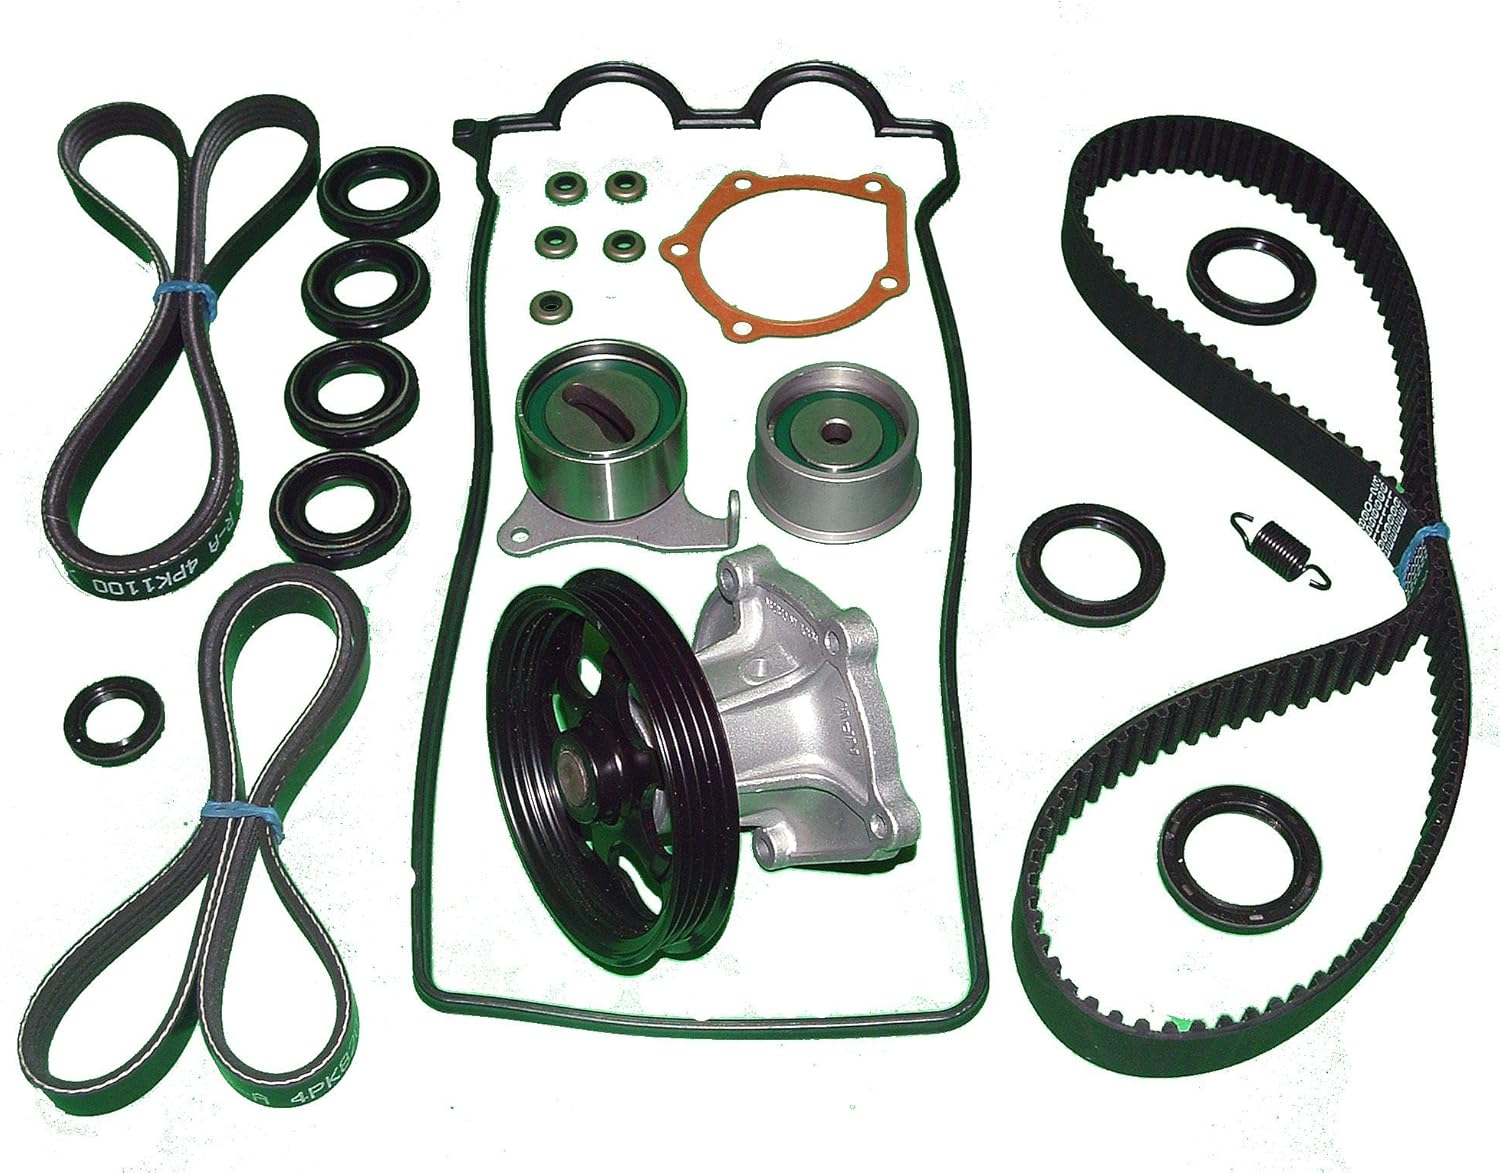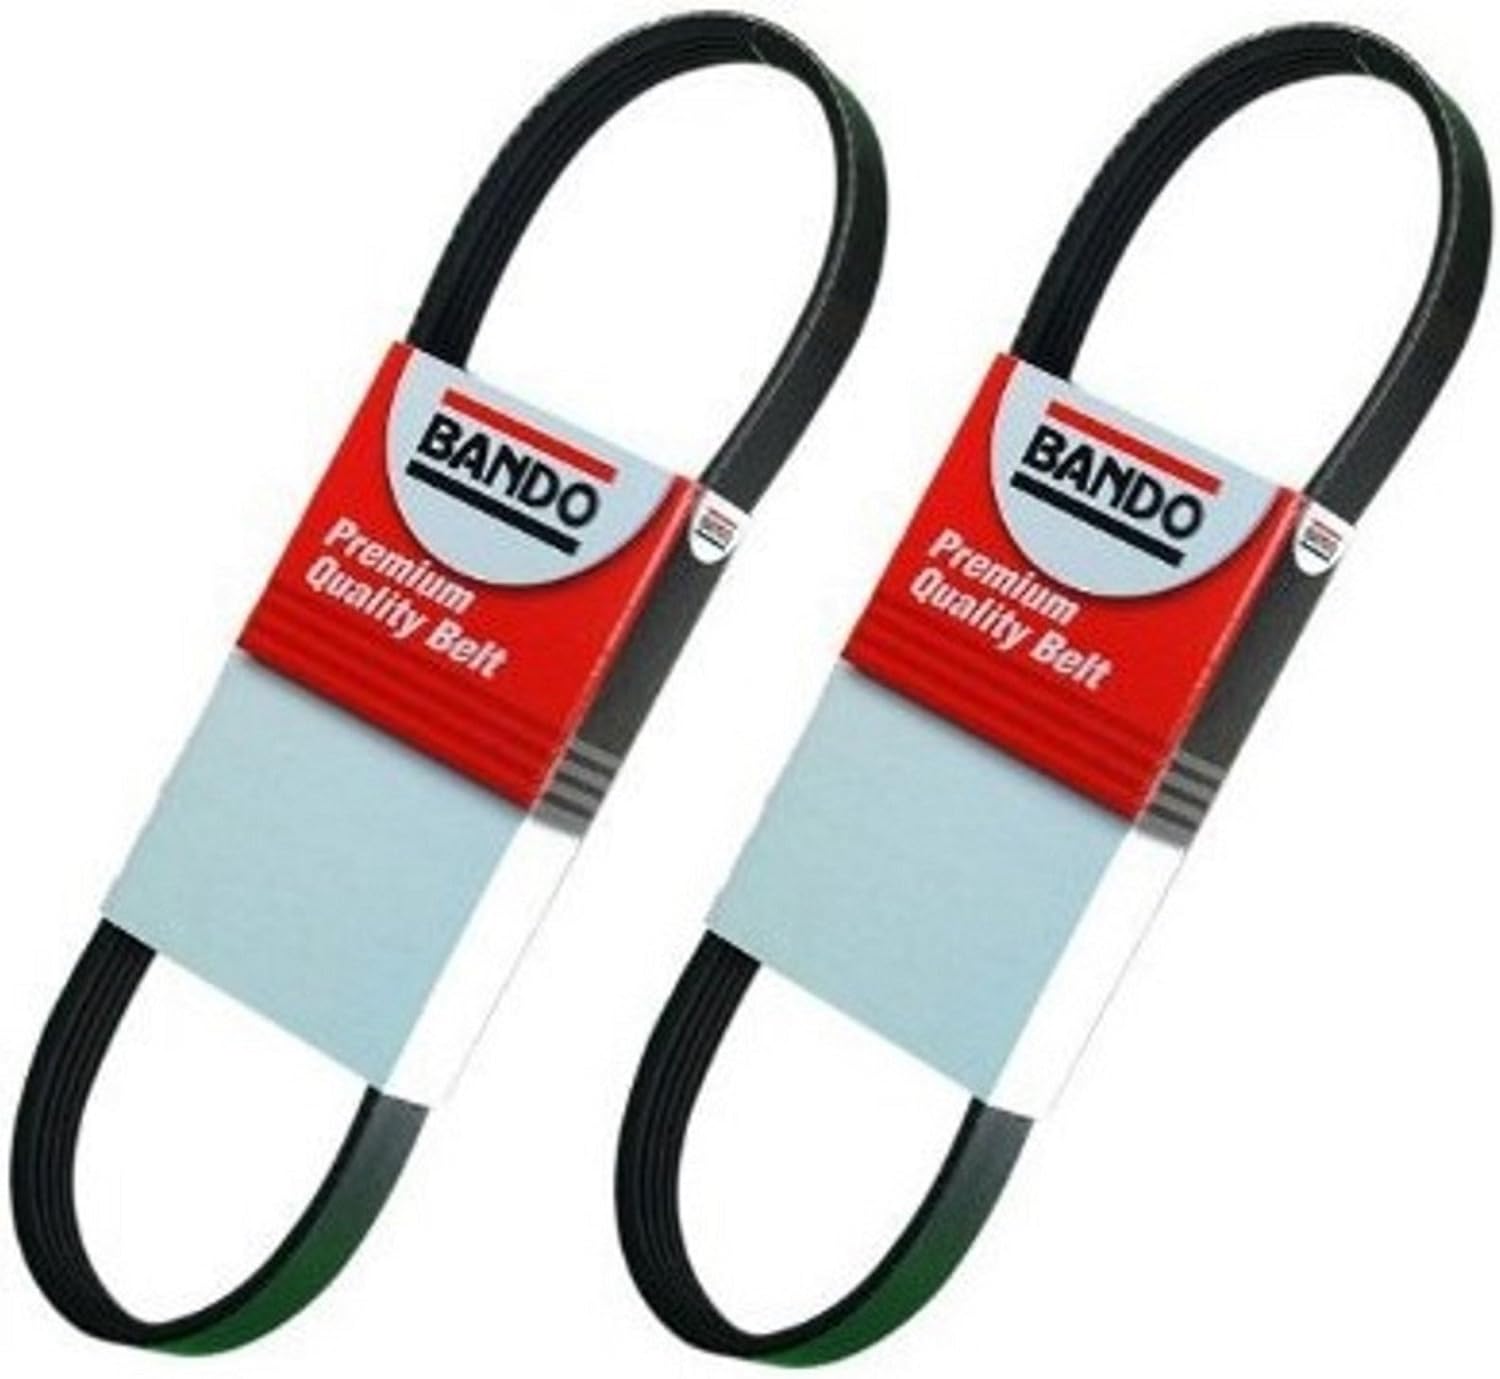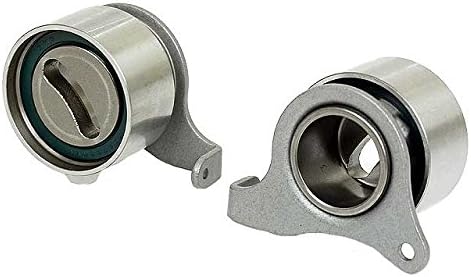
TBK Timing Belt Kit Replacement for Toyota Tercel 1995 to 1996 With Air Conditioning and Power Steering
Category: Automotive
TBK Timing Belt Kit Replacement for Toyota Tercel 1995 to 1996 with airconditioning and power steering. Includes: timing belt water pump with gasket timing belt tensioner timing belt idler timing belt tensioner spring valve cover gasket four spark plug tube seals five valve cover bolt grommets two accessory drive belts front crankshaft seal two camshaft seals oil pump seal Featured Product Brands: Timing Belt Bando, Contitech, Mitsuboshi, Tensioner GMB, Koyo, NTN Water Pump NPW, GMB, Aisin, Paraut Drive Belts Bando, Contitech Services Vehicles: Make: Toyota Model: Tercel, Years: 1995, 1996
Features: Complete timing belt kit for 1995-199t Tercel with Air Conditioning and Power Steering | Includes Water Pump 16110-19107 Timing Belt 13568-19116 Tensioner 13505-11040 Tensioner 13503-11030 JVS-10412 Valve Cover Set 90311-35040 Camshaft Seals 90029-21020 Oil Pump Seal 99364-20820 Alternator and Water Pump Belt AC and PS belt 99364-21120-83 90506-15003 Tensioner Spring | Recommended Replacement every 60000 miles 2.4 trained mechanic labor hours | Does not include RTV Sealant and Anti Freeze | One Year Warranty